Lewis Penick Clinton

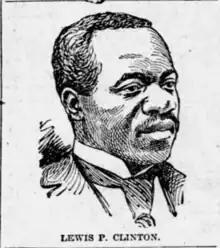
Lewis Penick Clinton, an African Prince, from article in Boston Globe

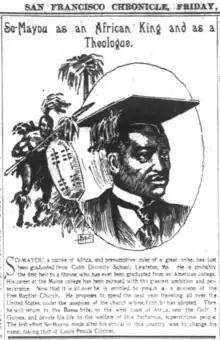
Lewis Penick Clinton, advertisement for his lectures upon graduation in 1897

Lewis Penick Clinton (also known as Louis Penick Clinton and Prince Somayou Zea Clayou) (born 1865 or 1866) was a Prince of the Bassa people in West Africa (Liberia) and later an African American missionary and lecturer.